Association Paris Saint-Germain

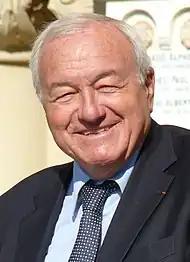
Former president Bernard Brochand (1991–2001).

On 17 June 1970, Paris Football Club and Stade Saint-Germain merged to form Paris Saint-Germain Football Club. It was made official on 12 August 1970, with the creation of the Association Paris Saint-Germain Football, Association loi 1901. This nonprofit organization managed the club's amateur and professional activities for two decades. When Canal+ bought PSG in May 1991, they created the Société Anonyme Sportive Professionnelle Paris Saint-Germain Football Club (SASP, i.e., professional sport limited company).